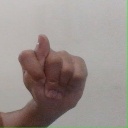
अक्षर: ट